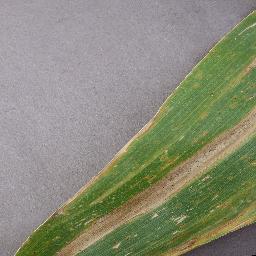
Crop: corn
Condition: (maize)_northern_blight